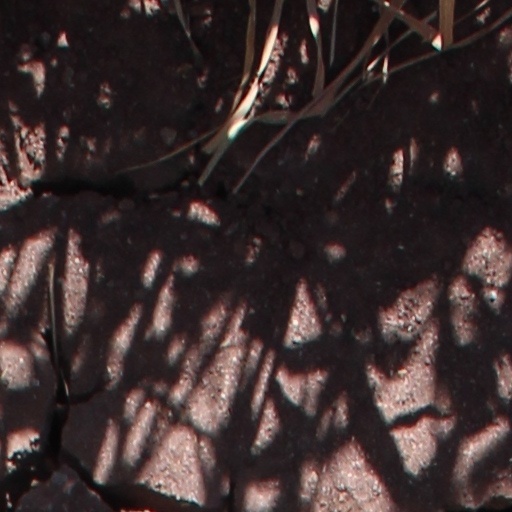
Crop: wheat